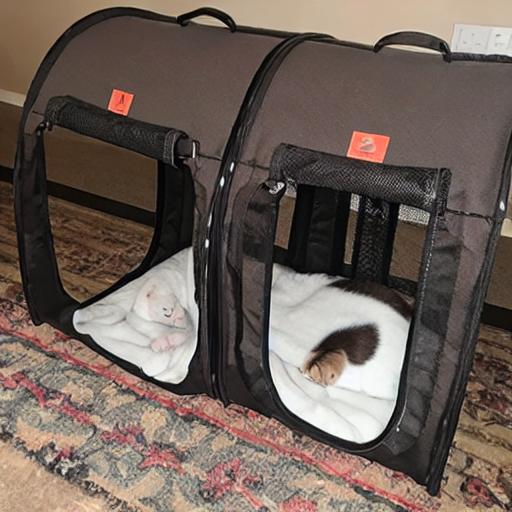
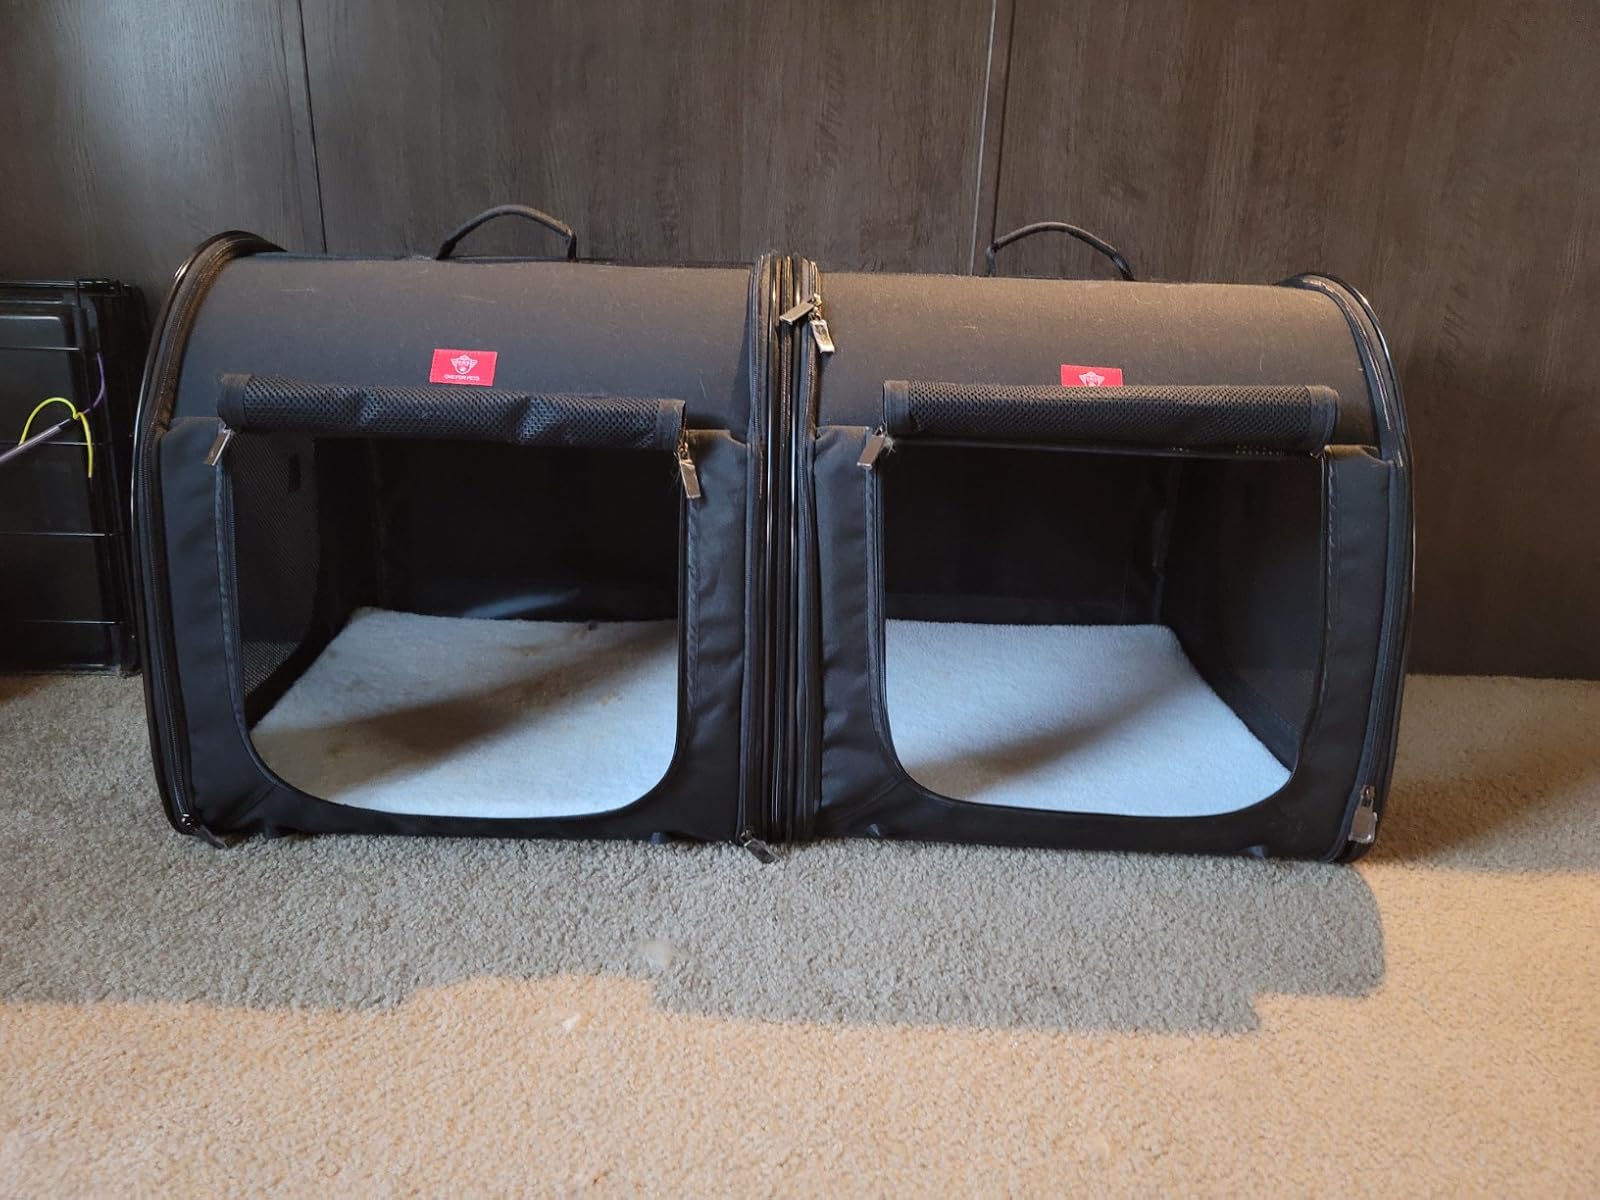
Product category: items_kennel
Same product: no